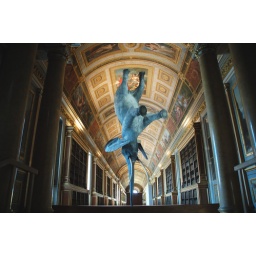
Blue elephant in the library